Iron Range

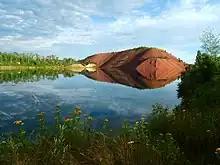
Iron ore

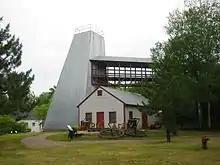
Croft Mine Historic Park

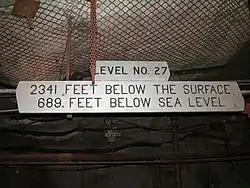
Soudan Underground Mine State Park

From a geological perspective, Minnesota's Iron Range includes these four major iron deposits: